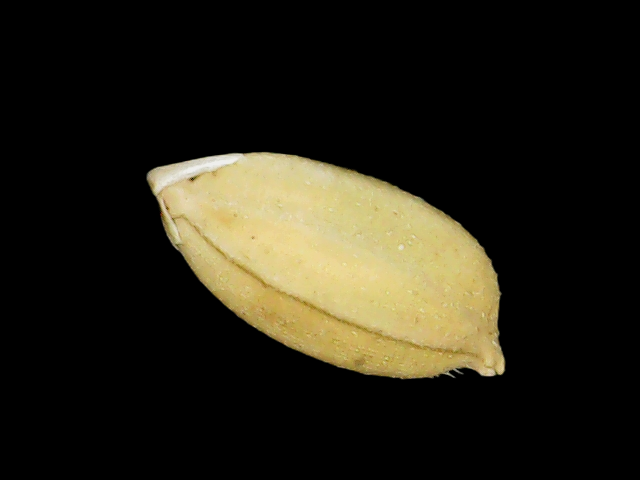
Rice variety: Binadhan08